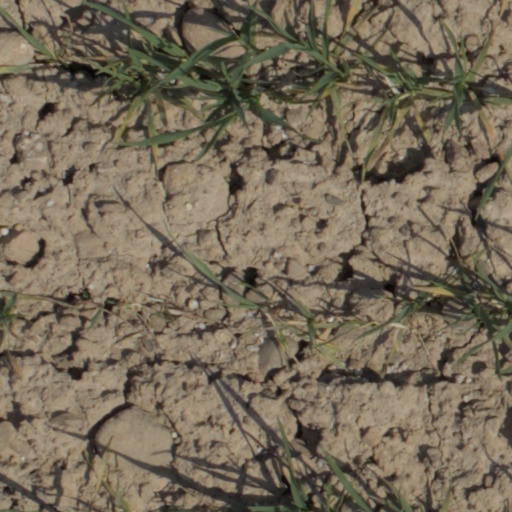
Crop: wheat